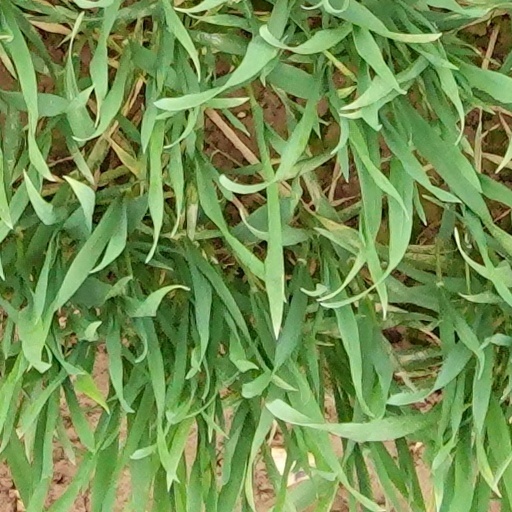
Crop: wheat